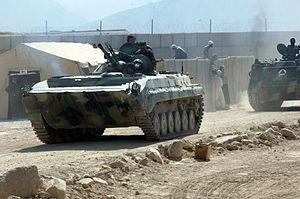
L’Armée nationale afghane est la dénomination des troupes terrestres des forces armées afghanes créée pendant la guerre d'Afghanistan à partir de 2002 avec l'aide de l'OTAN.